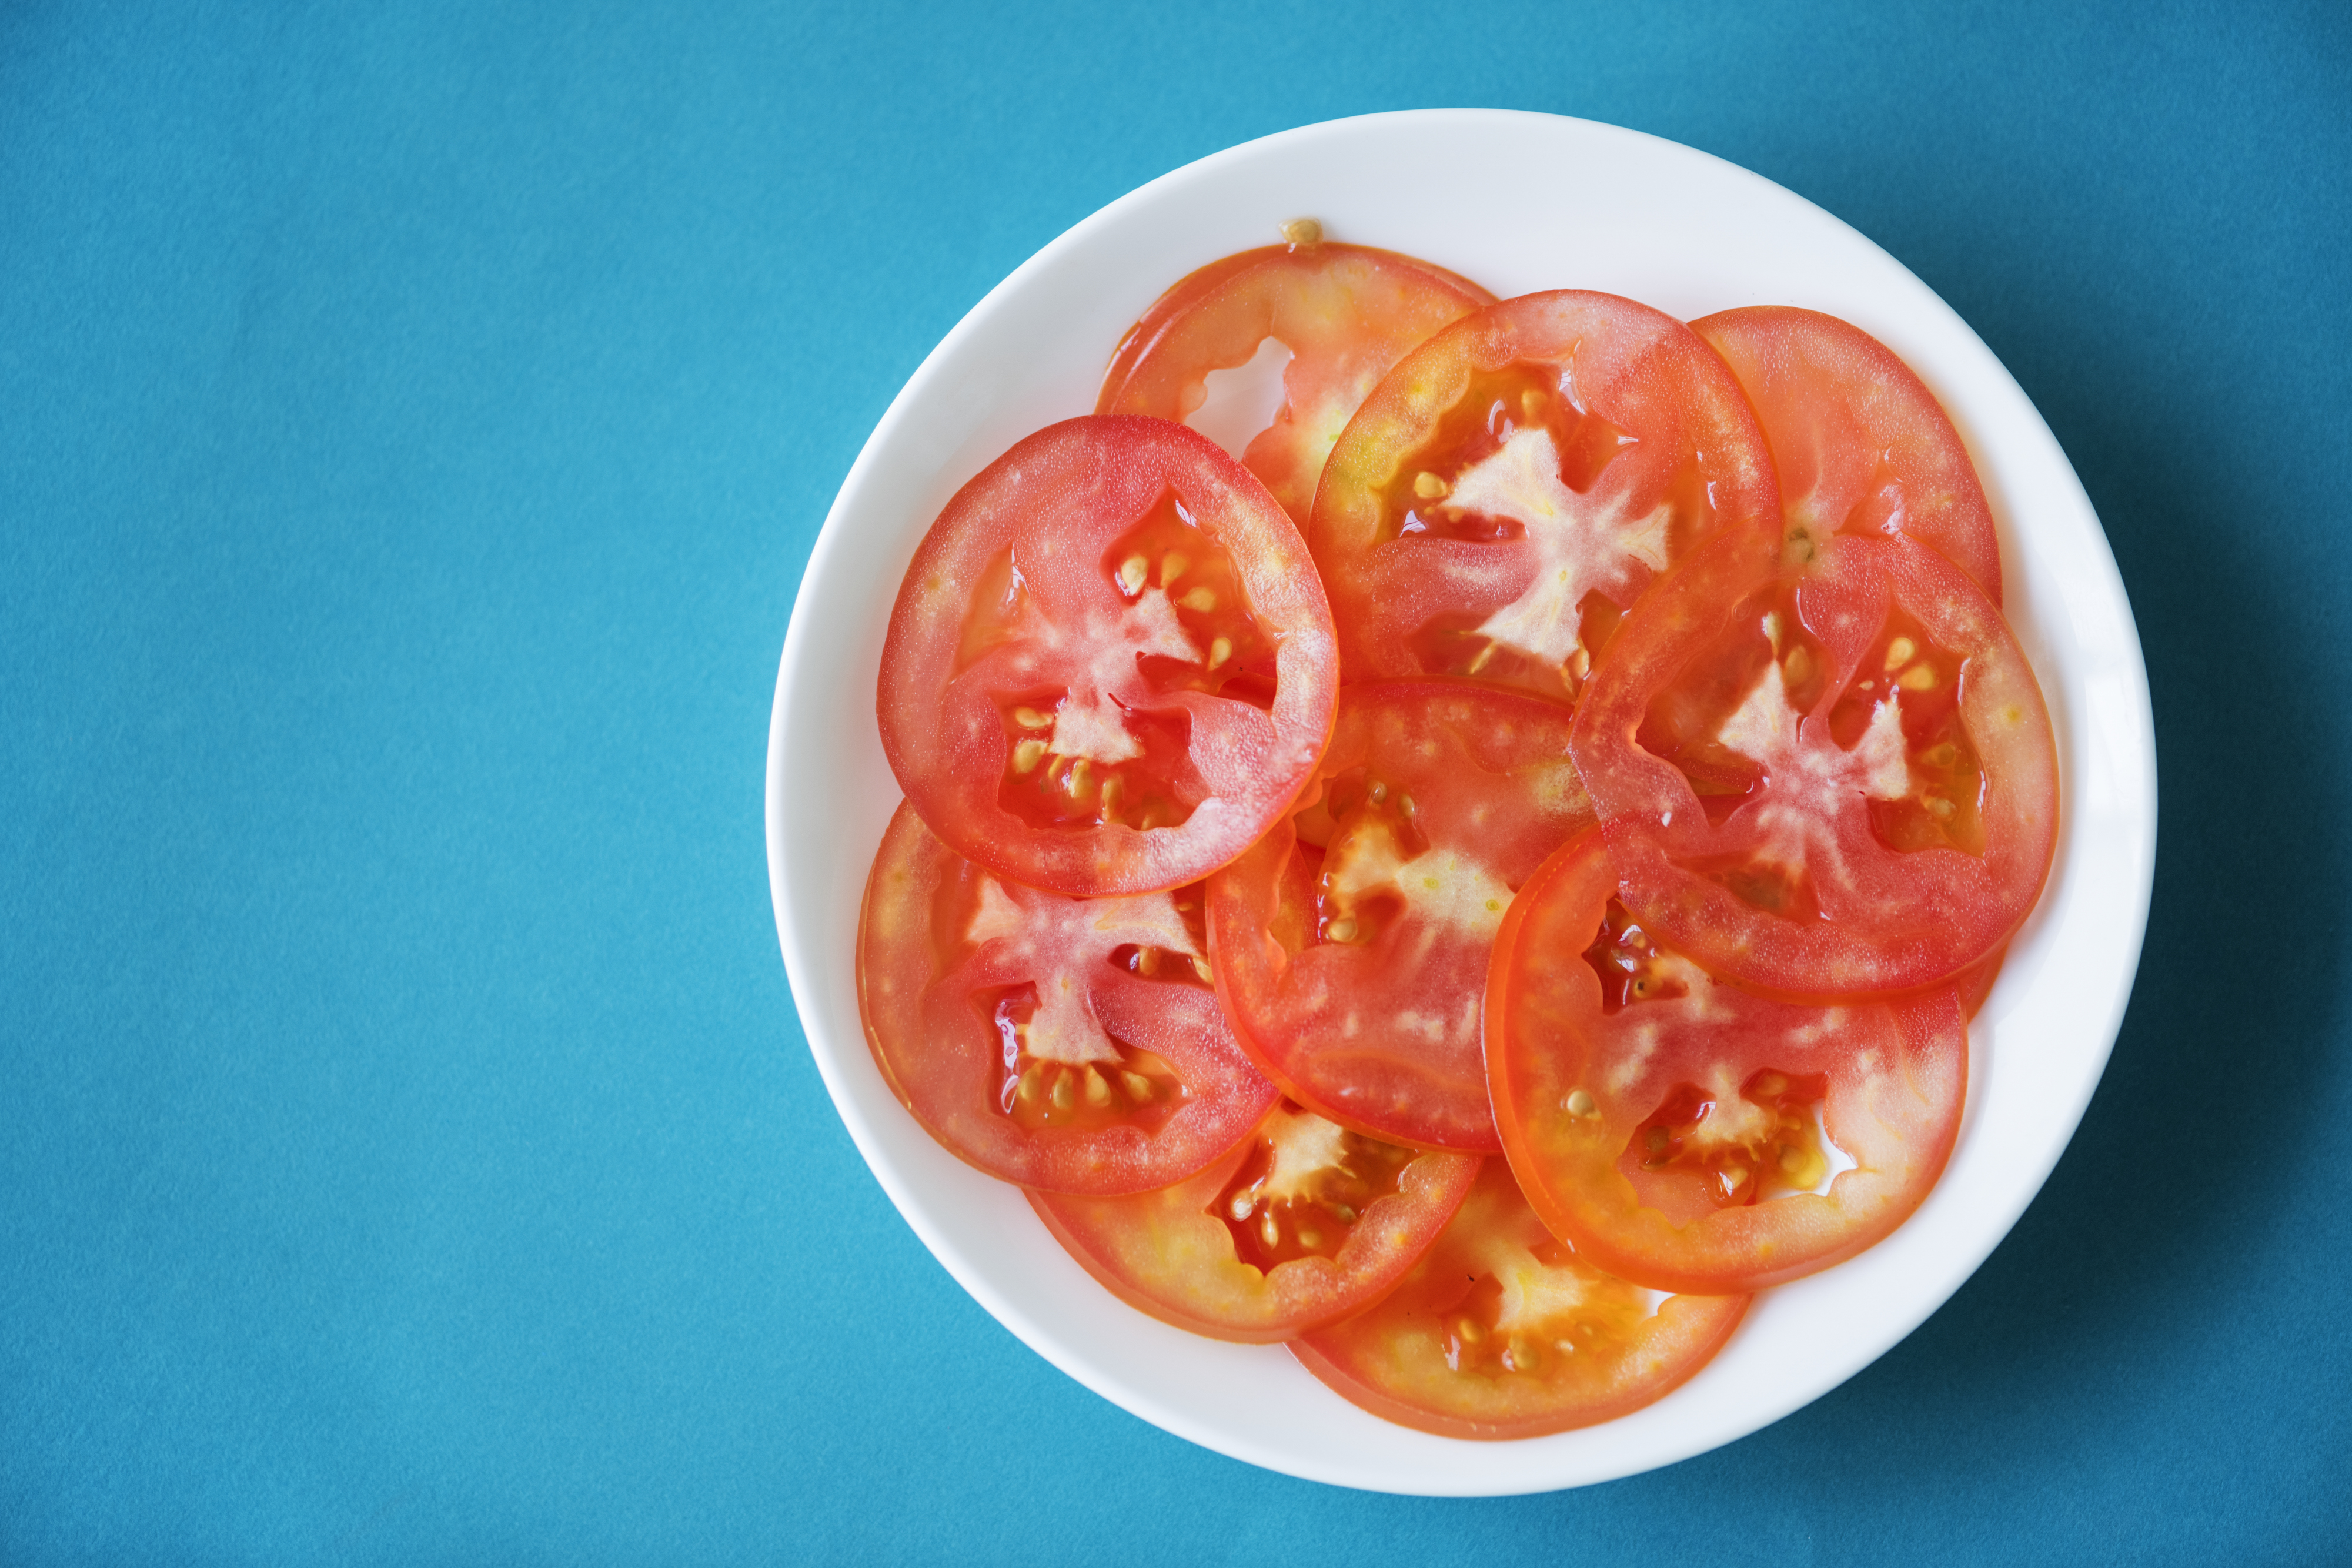
blue, bright, cold, copy space, cut, cutout, delicious, diet, dieting, dish, foods, freeze, fresh, freshly, half, healthy, ingredient, natural, nutrition, organic, piece, plate, raw, red, ripe, round, served, serving, shiny, sliced, slices, tasty, tomato, vegan, vegetable, vegetarian, vitamin, wet, potato and tomato genus, food, fruit, nightshade family, recipe, garnish